Nyaung-gan

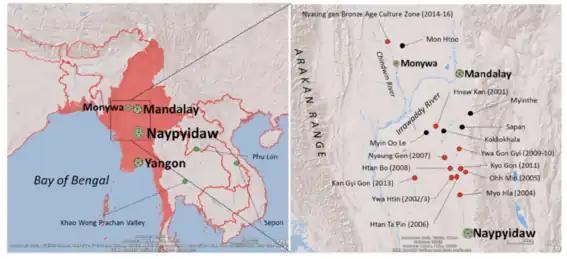
Map showing Myanmar’s location in Southeast Asia

Situated in Wundwin township, in which 85 burials oriented north or northeast were discovered, in association with grave goods of stone and ceramic beads, pottery, iron/steel tools and copper-base alloys, including 2 spearheads, 2 axes, 3 bracelet fragments and 16 bundles of wire. This assemblage would suggest an Iron Age date, post c. 500 BC, but no radiocarbon determinations are available.